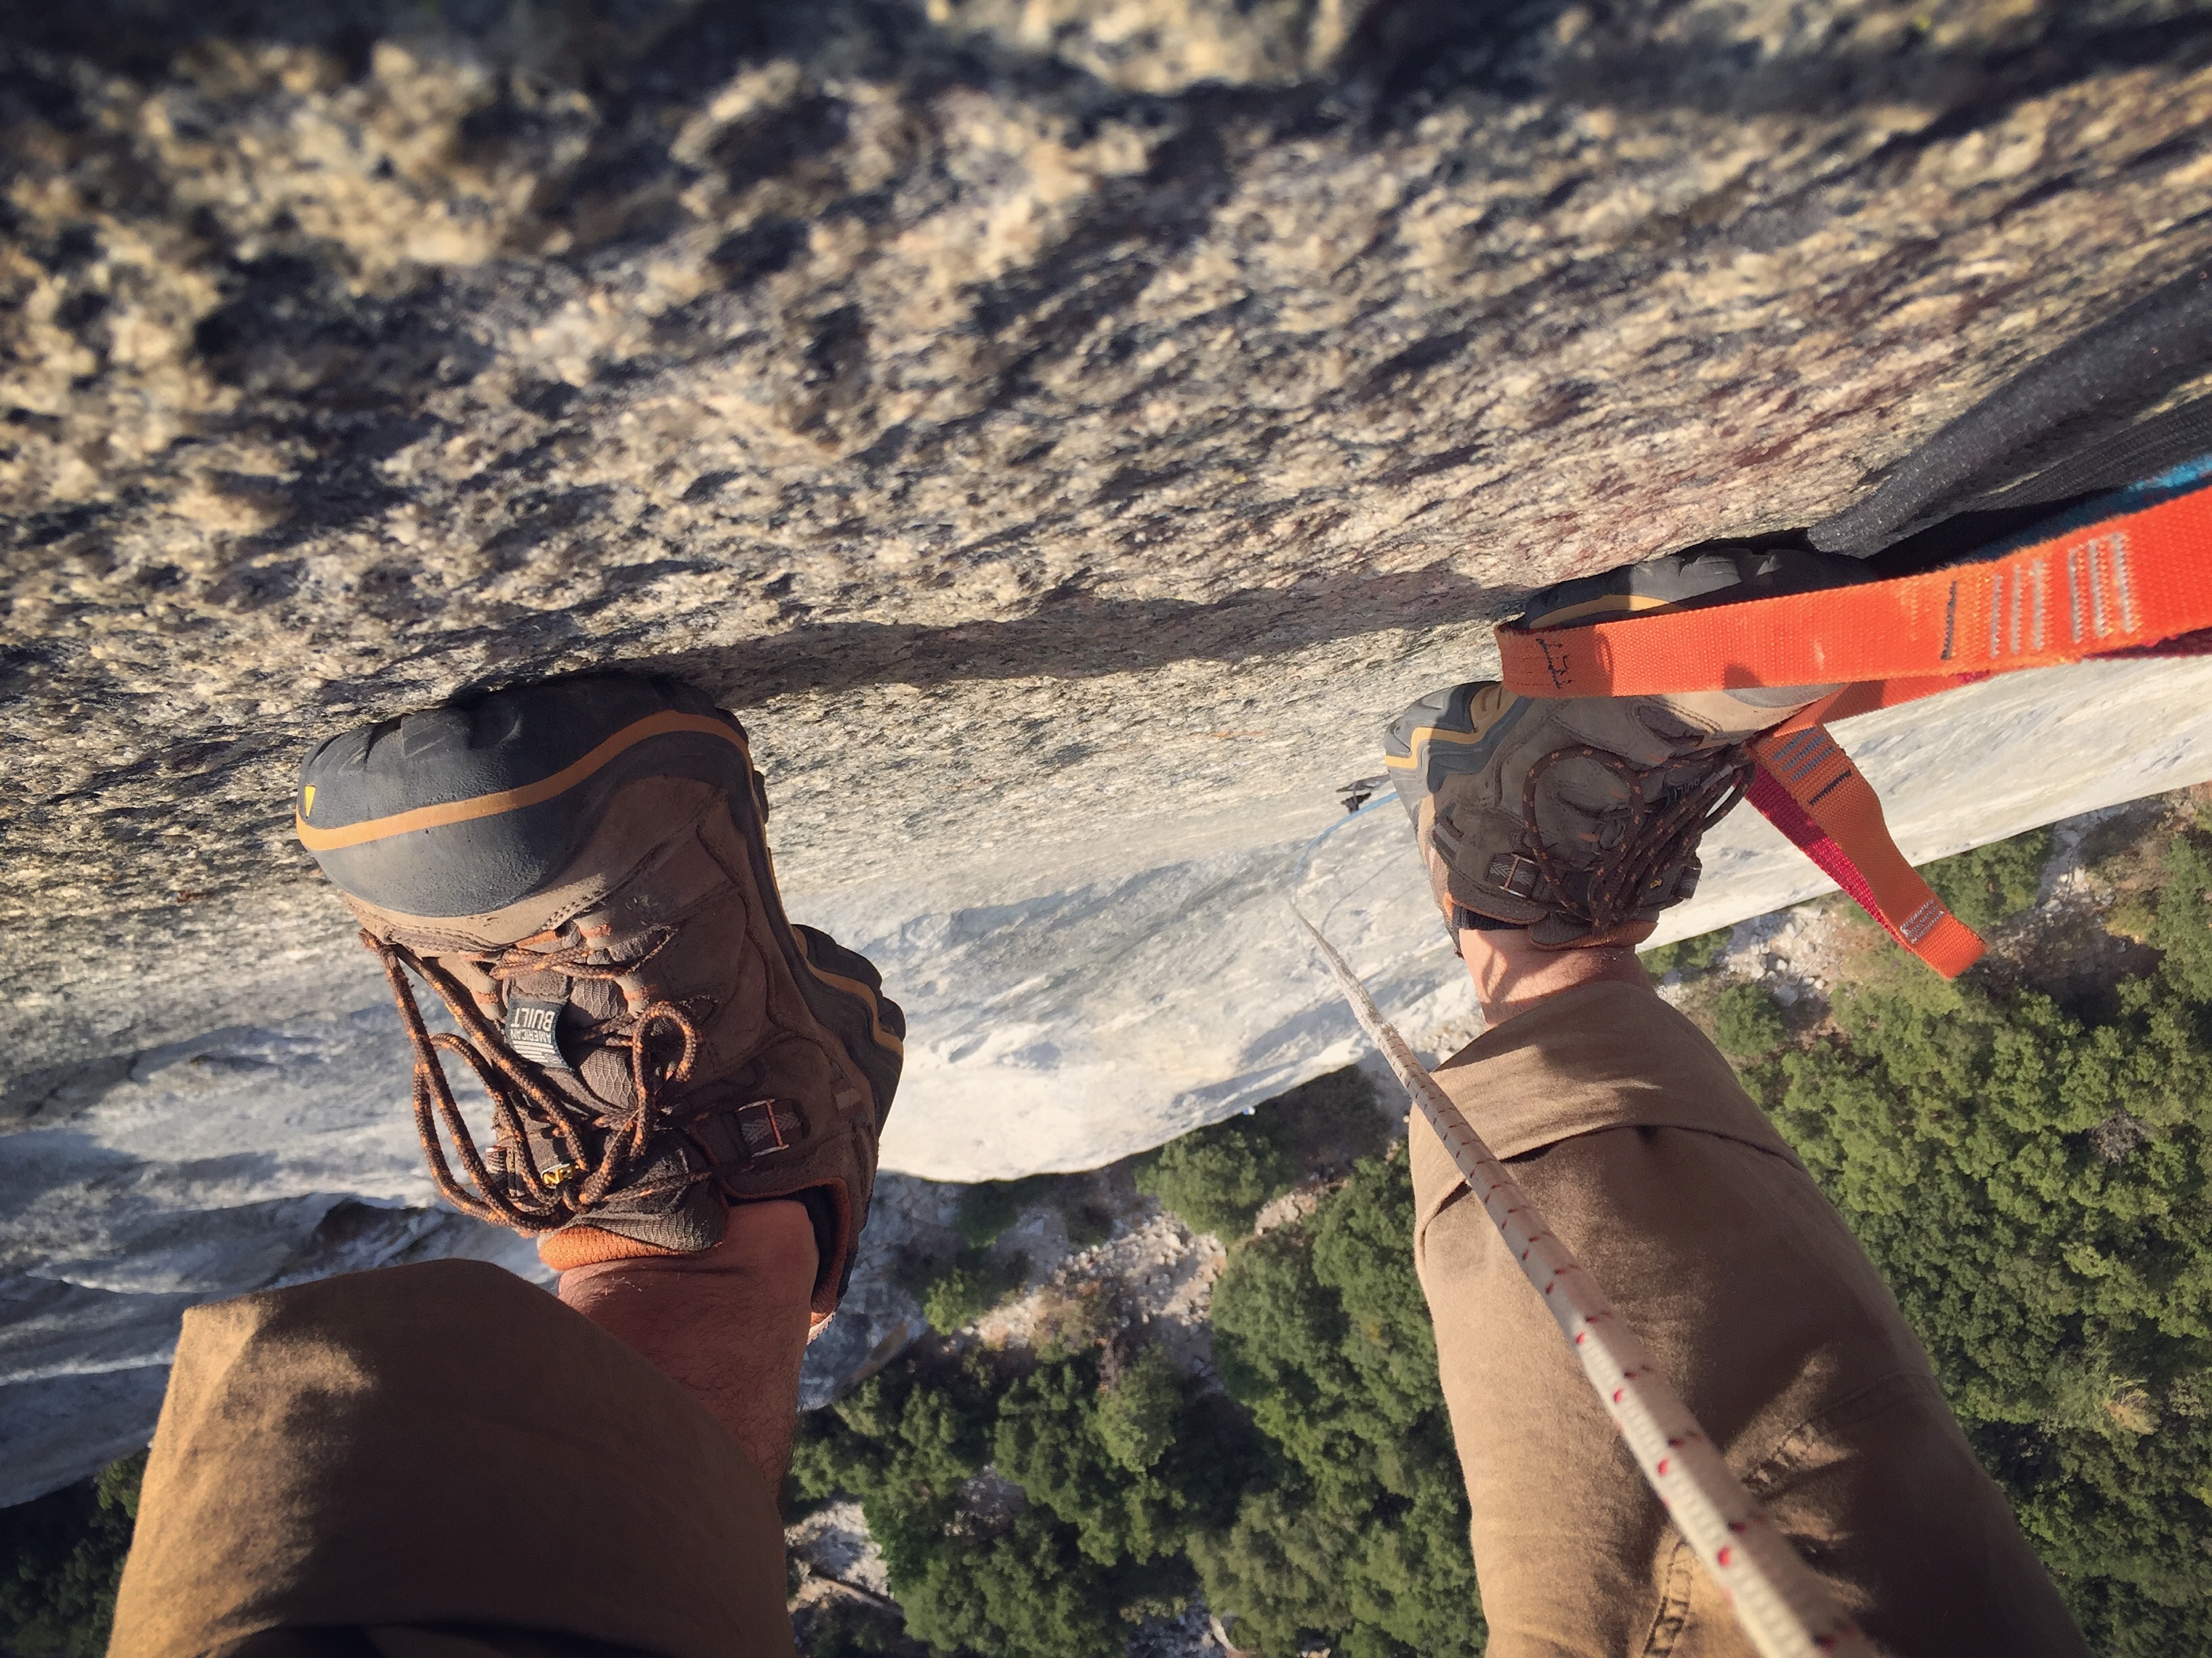
adventure, sports, image